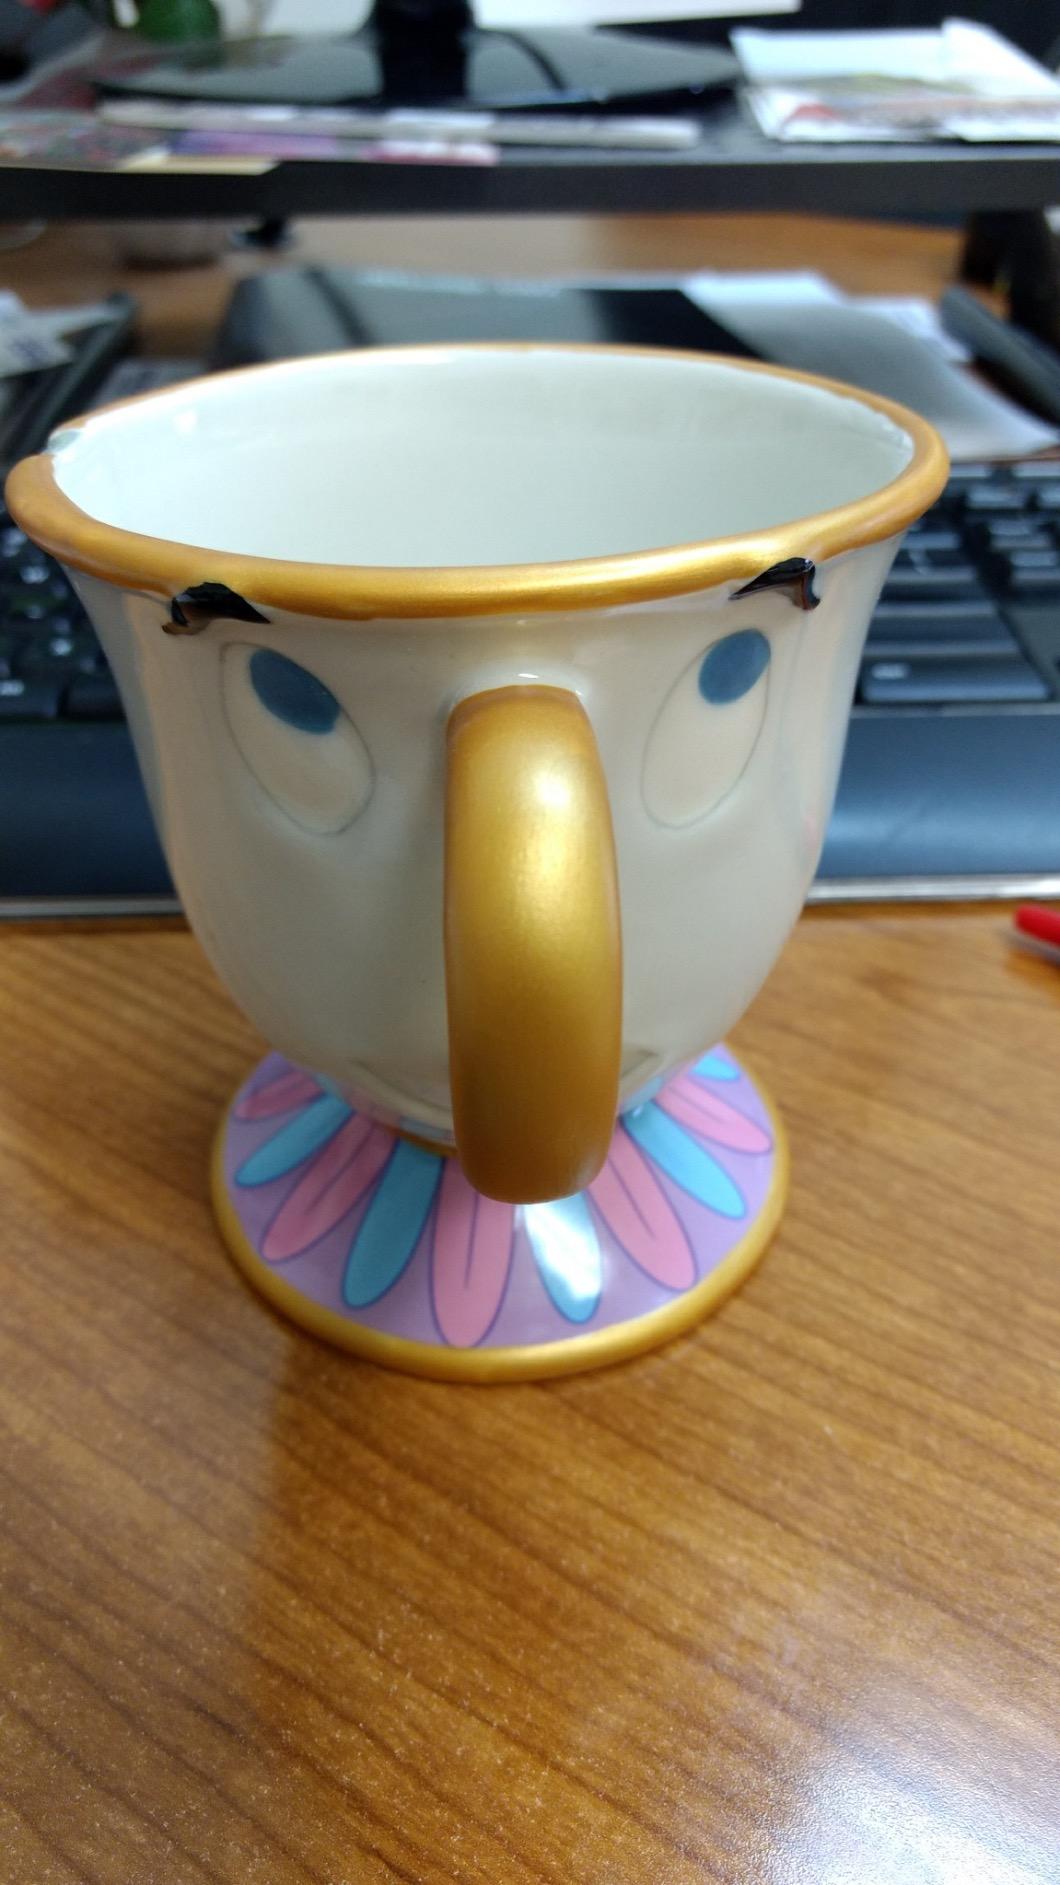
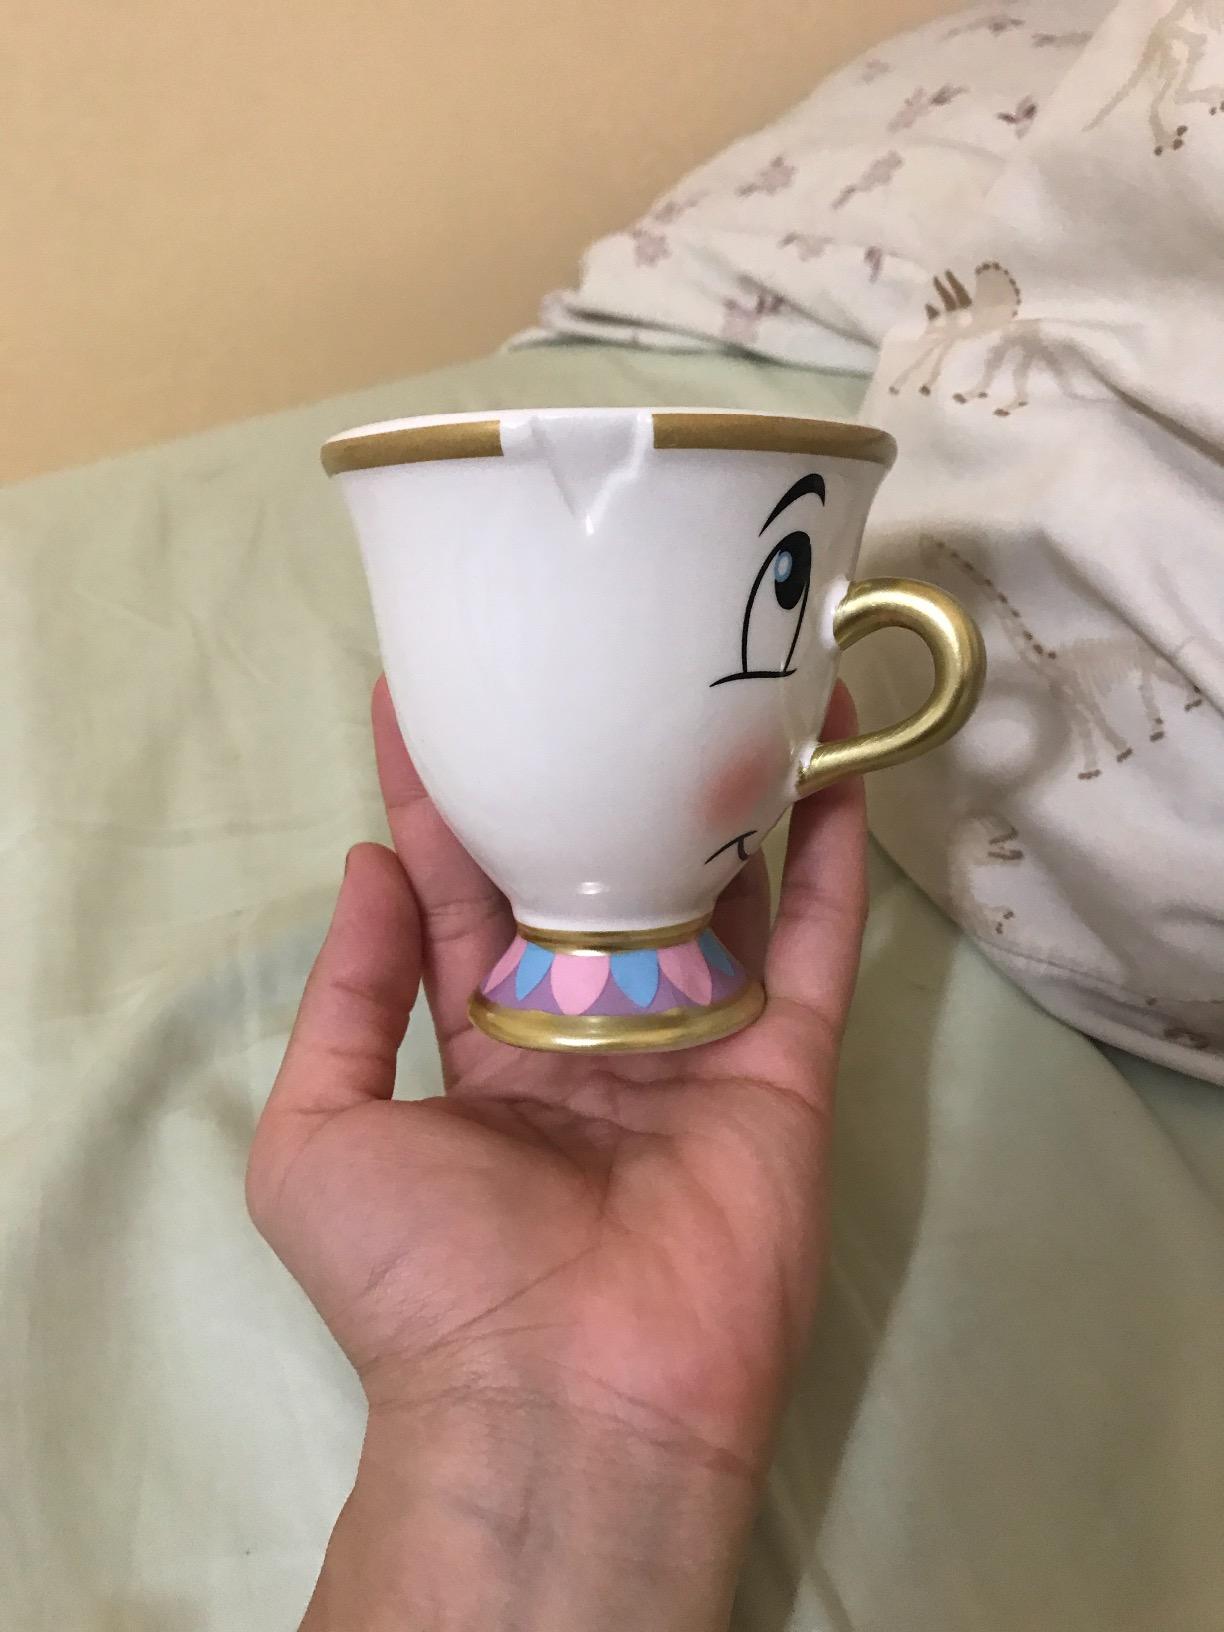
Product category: items_mug
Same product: no